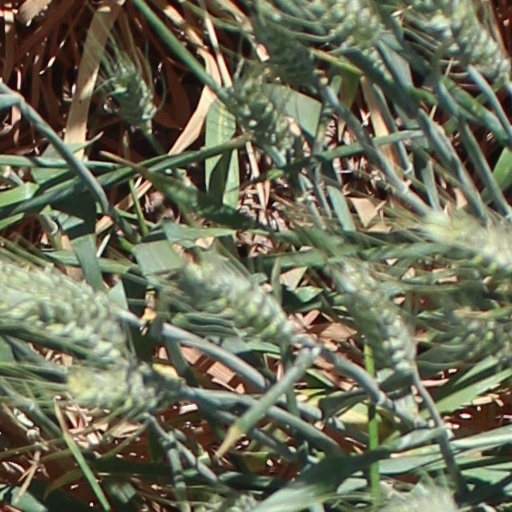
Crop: wheat